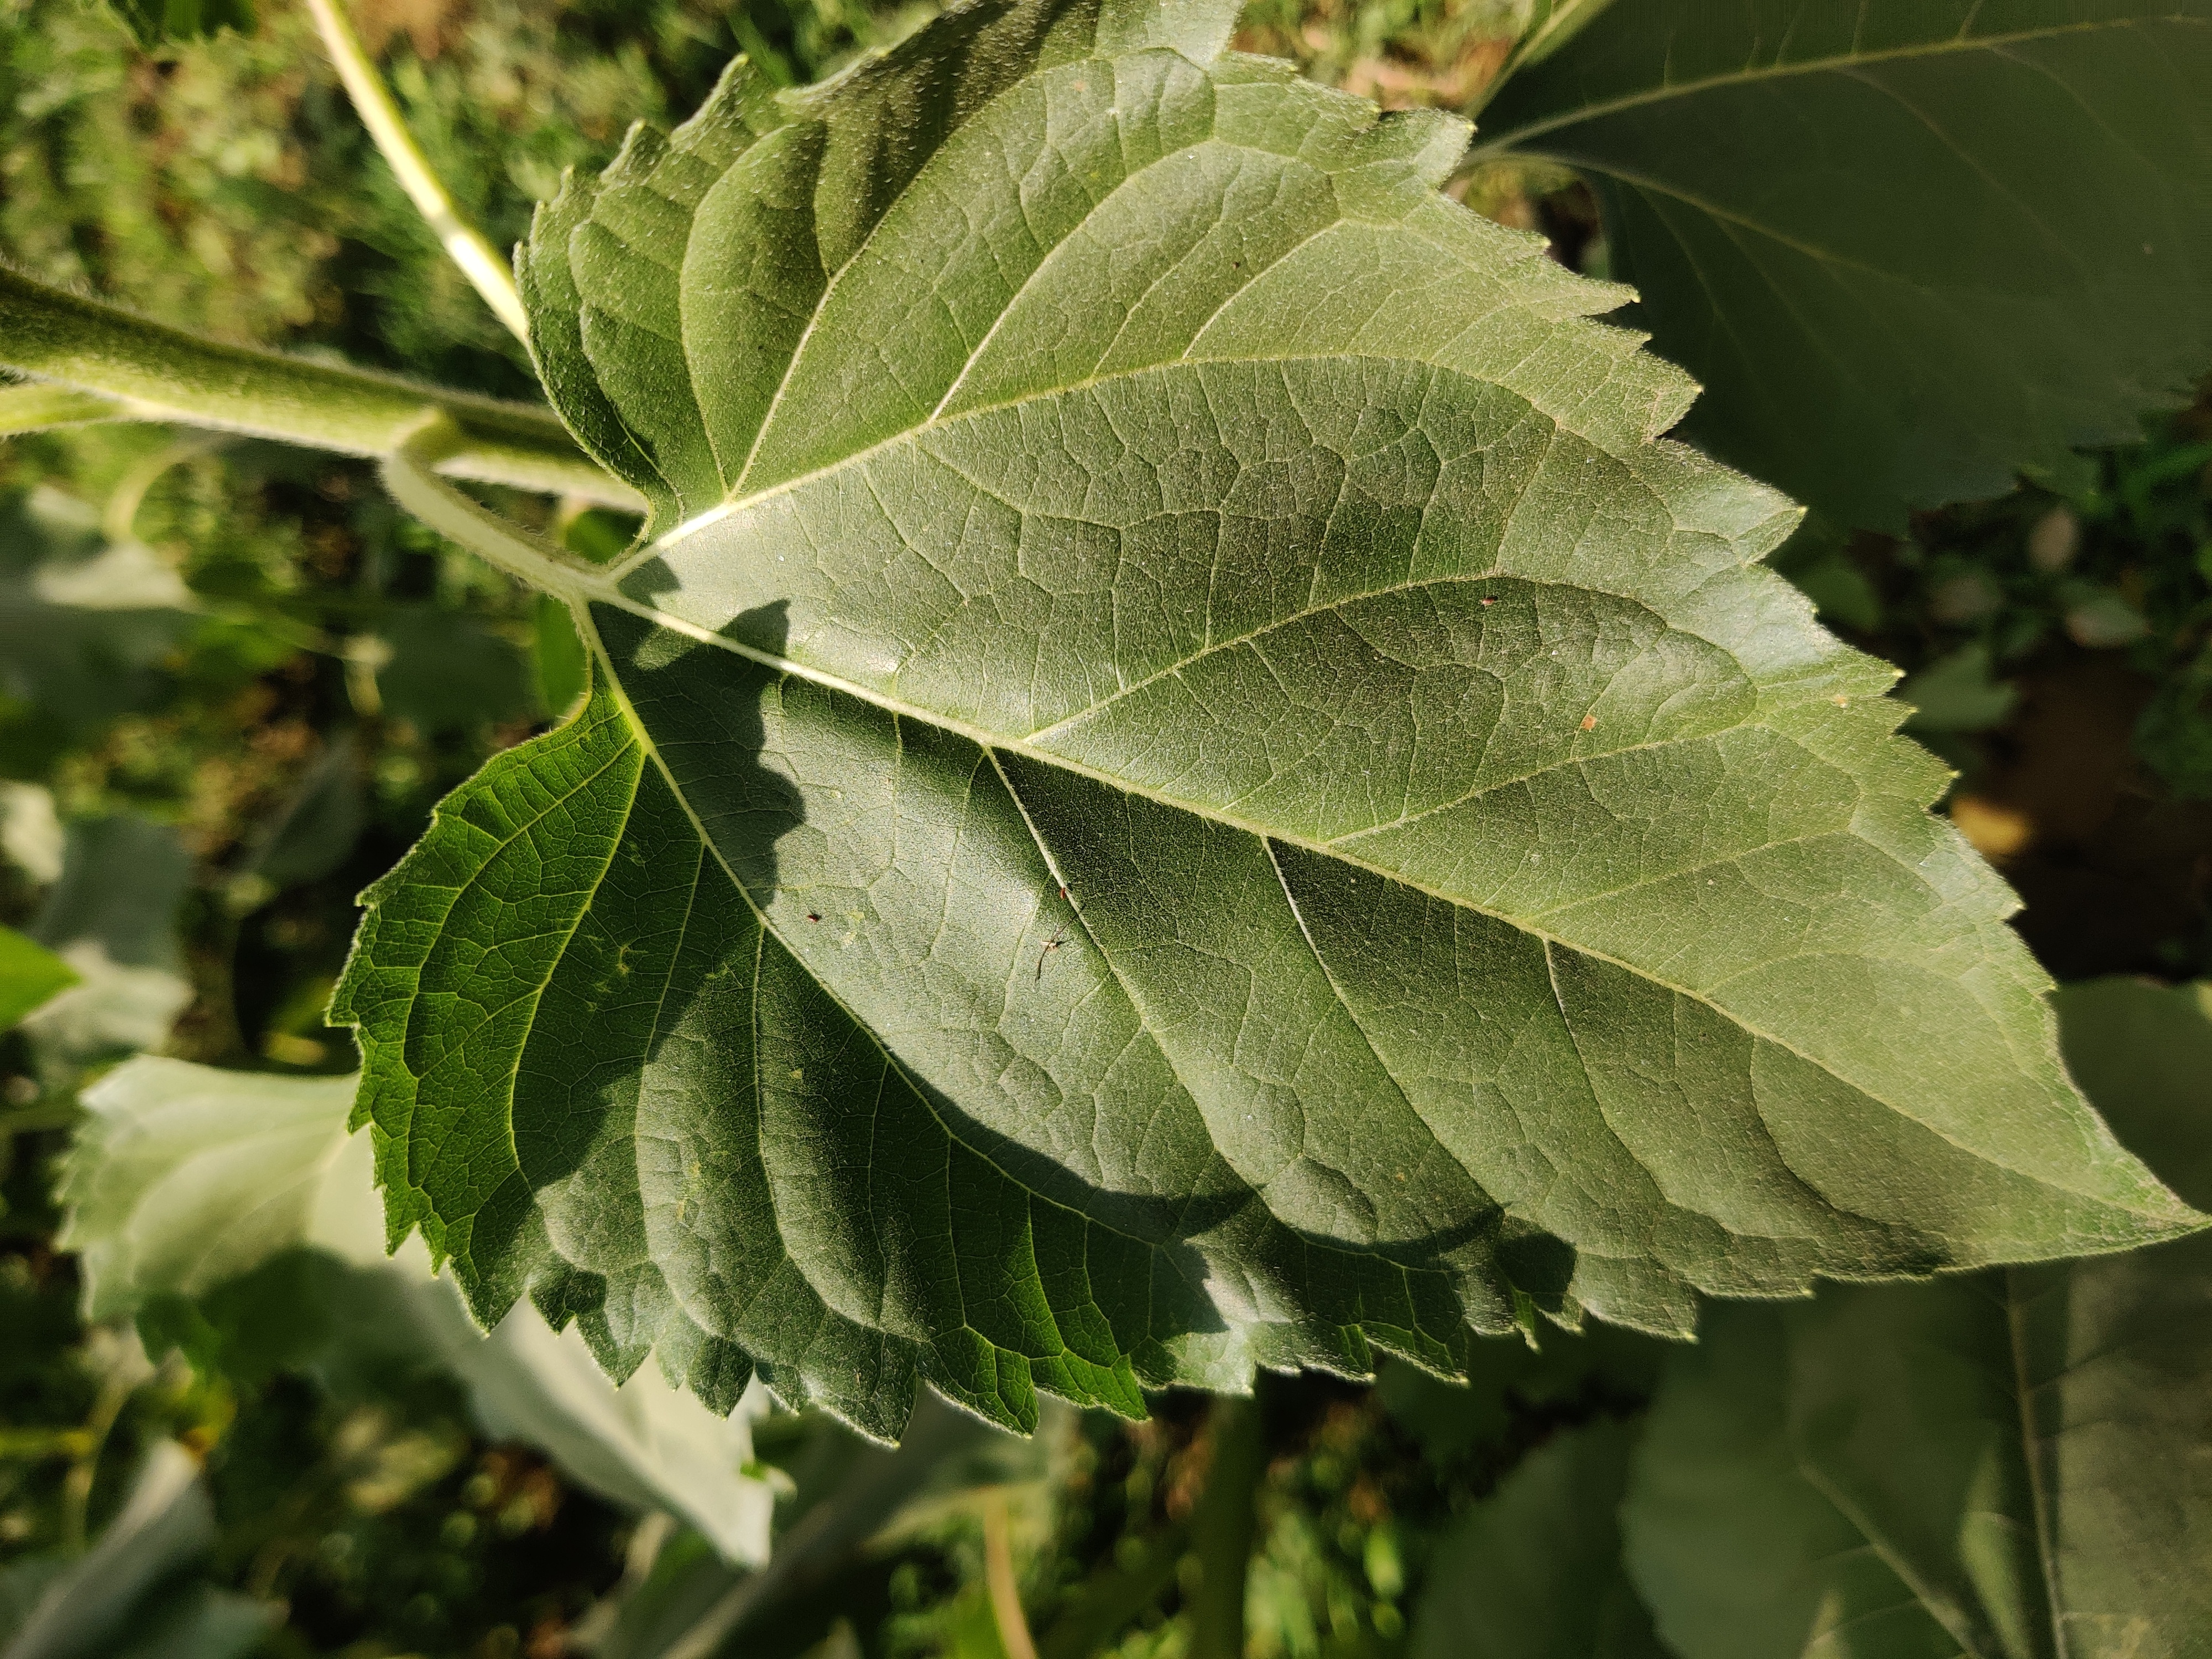
Label: Fresh_leaf